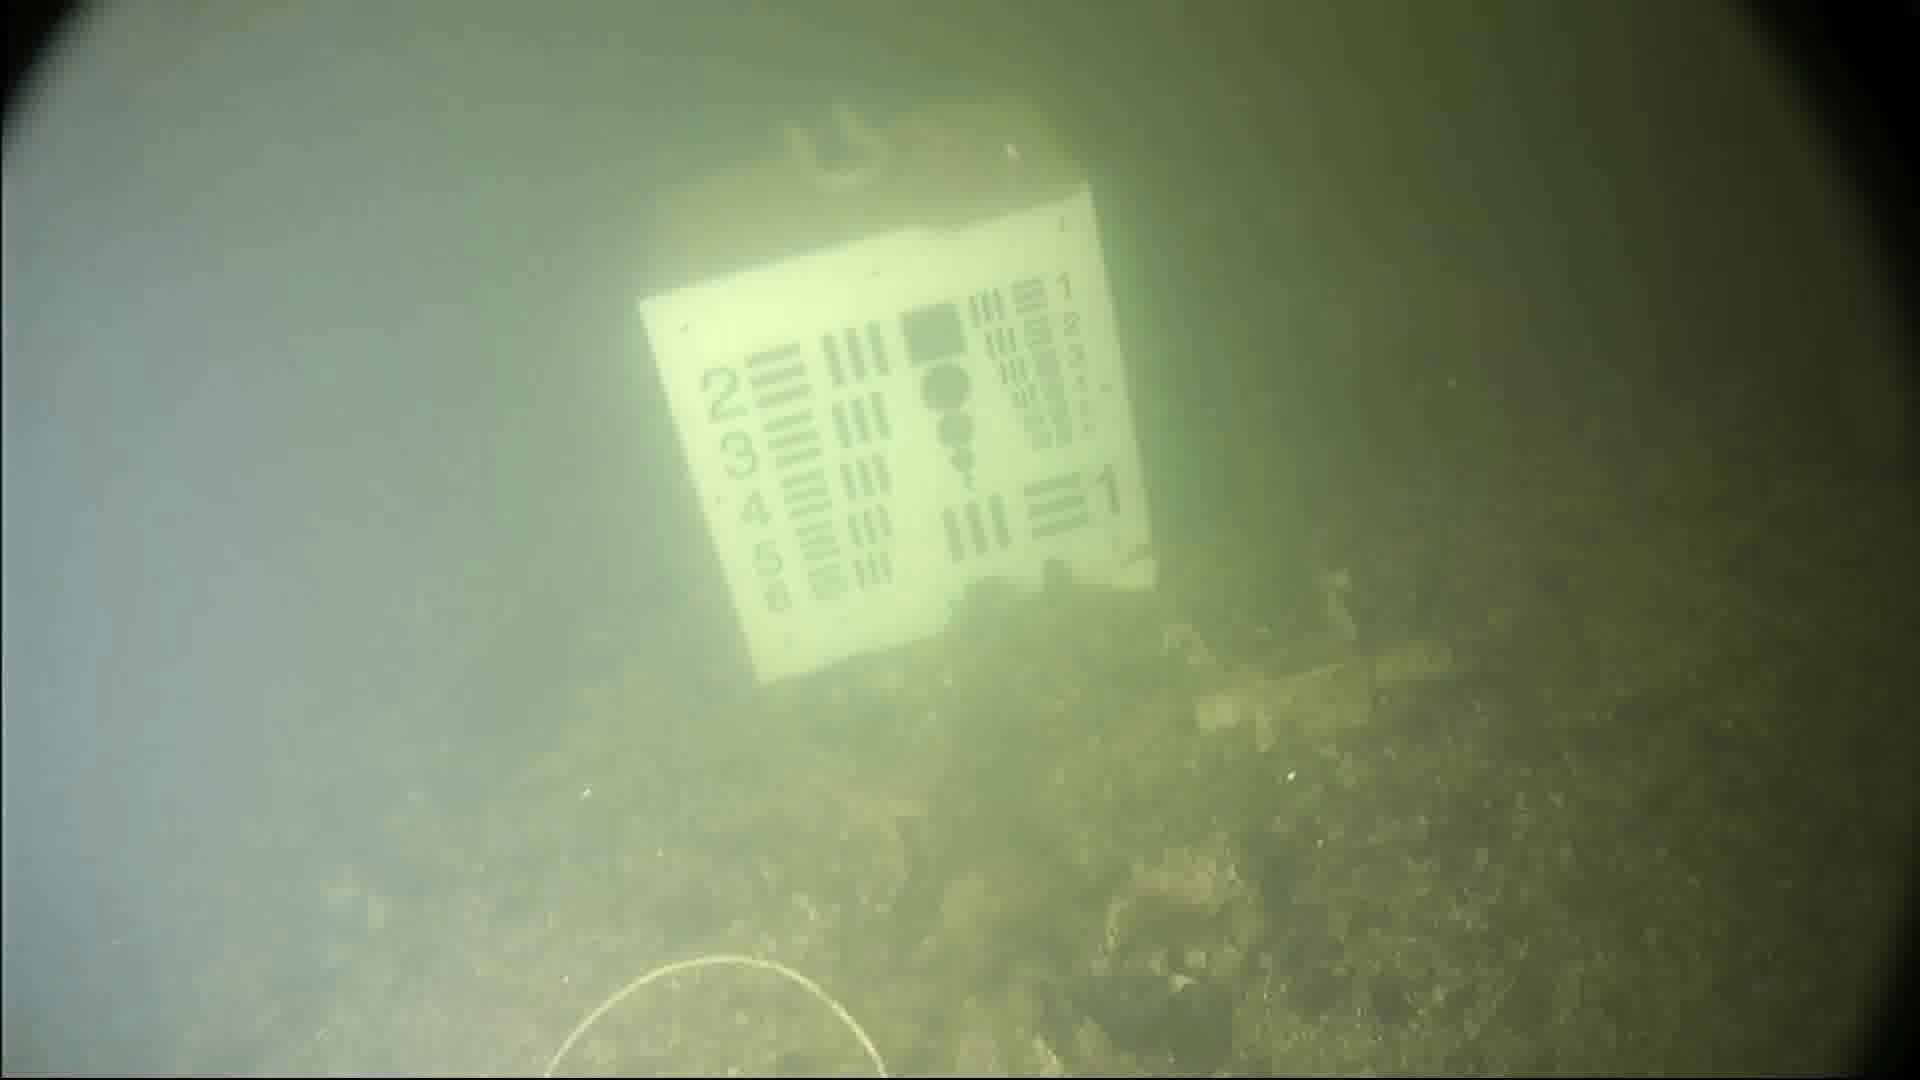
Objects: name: starfish